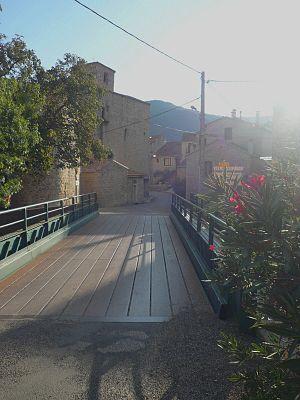
Pont de Lauroux menant à Poujols
Lauroux est une commune française située dans le département de l'Hérault en région Occitanie.